Vicente Padilla

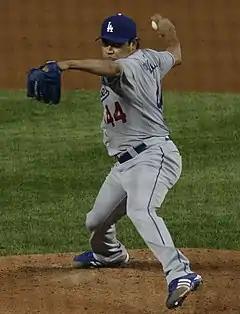
Padilla during his tenure with the Los Angeles Dodgers in .

During the 2006 season, he also came under fire for his "lack of control" on the mound. Padilla caused a controversy in Chicago when he twice hit White Sox catcher A. J. Pierzynski, and later in the season again caused a benches-clearing brawl against the Angels when he repeatedly threw at Angels batters, showing particular interest in slugger Vladimir Guerrero. On September 16, , Padilla hit Oakland Athletics outfielder Nick Swisher after two pitches earlier in the plate appearances were inside that almost hit Swisher. Swisher then charged the mound starting a brawl and resulting in both players getting ejected. He also has history of hitting former teammate Mark Teixeira on June 6, 2009.